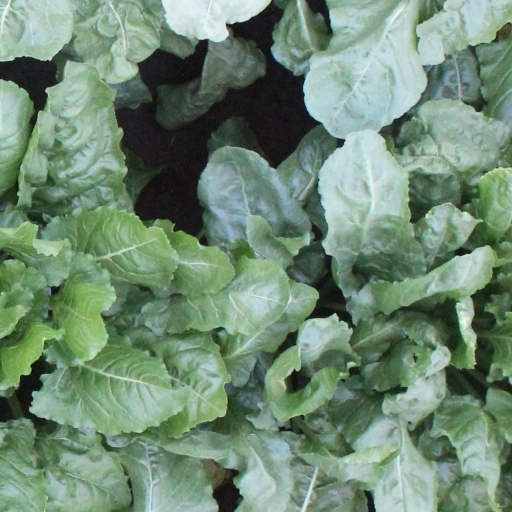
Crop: sugar beet